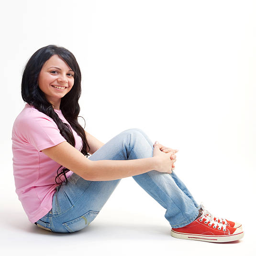
profile of a teenage girl hugging her knees